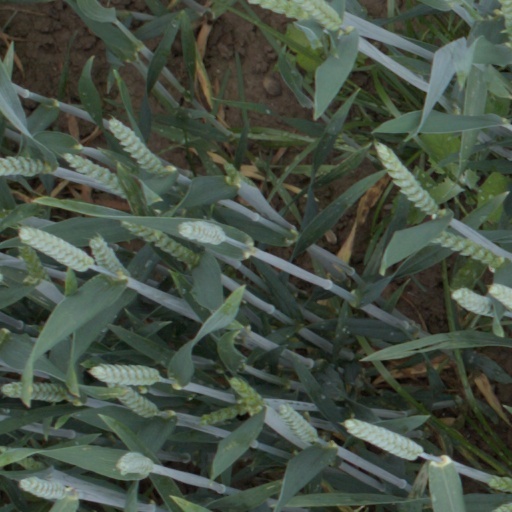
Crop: wheat